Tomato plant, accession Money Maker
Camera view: bottom (45 deg); turntable rotation: 90 degrees
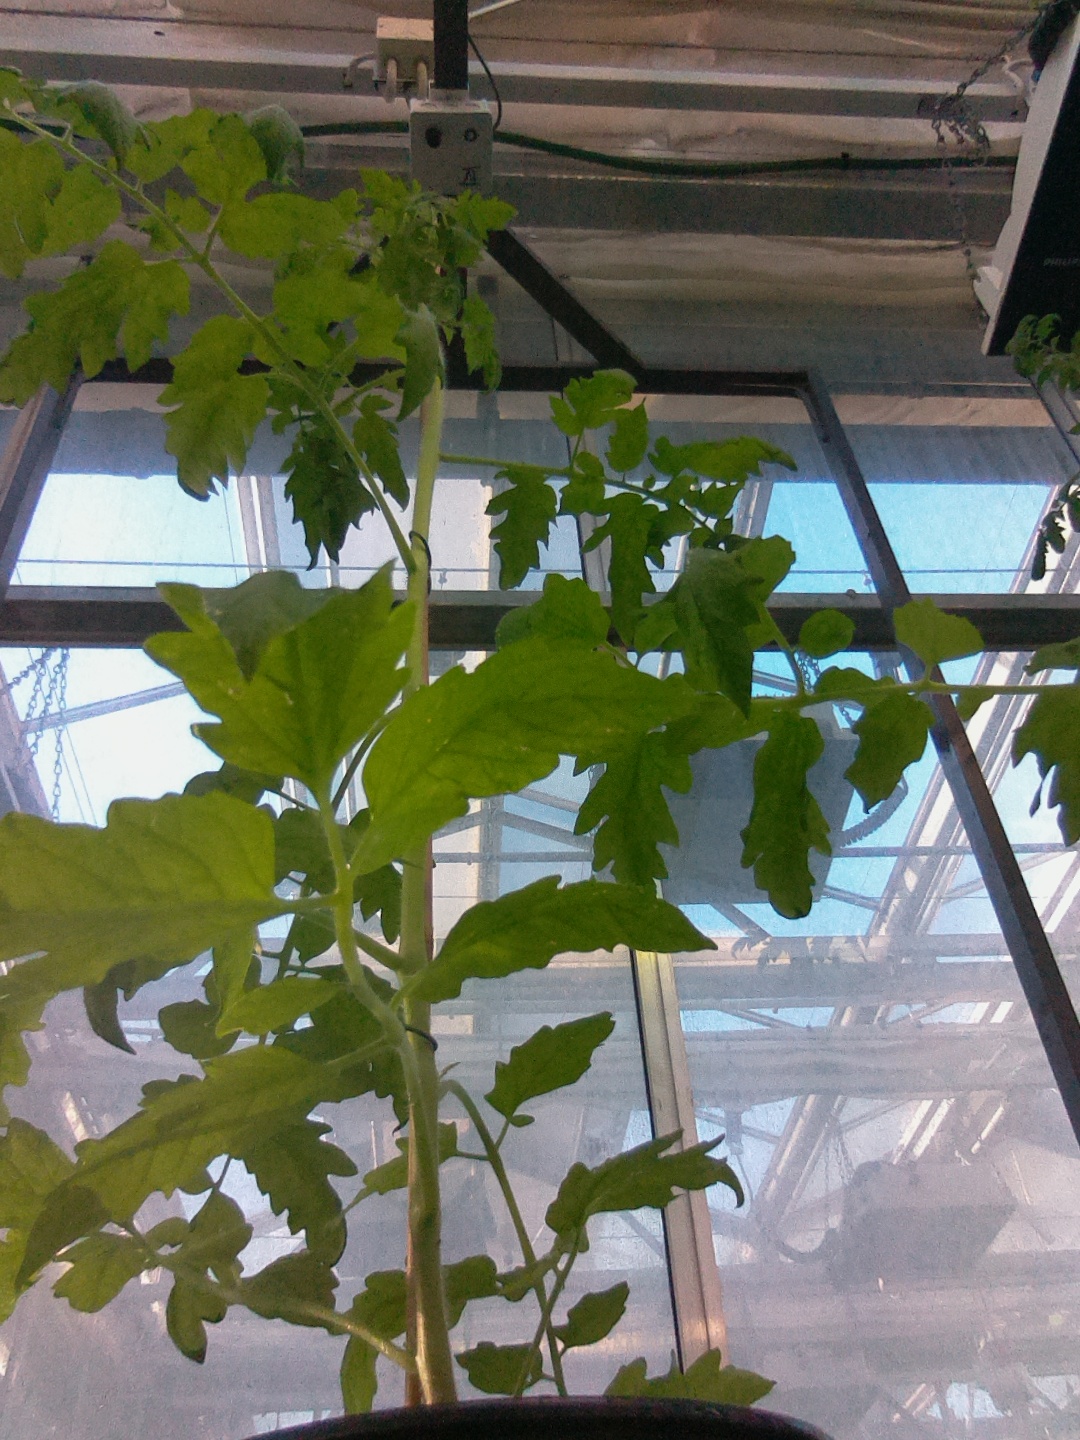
BBCH growth stage 51: First inflorence visible, visible closed flower bud